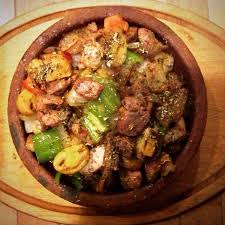
Yemek: et_sote